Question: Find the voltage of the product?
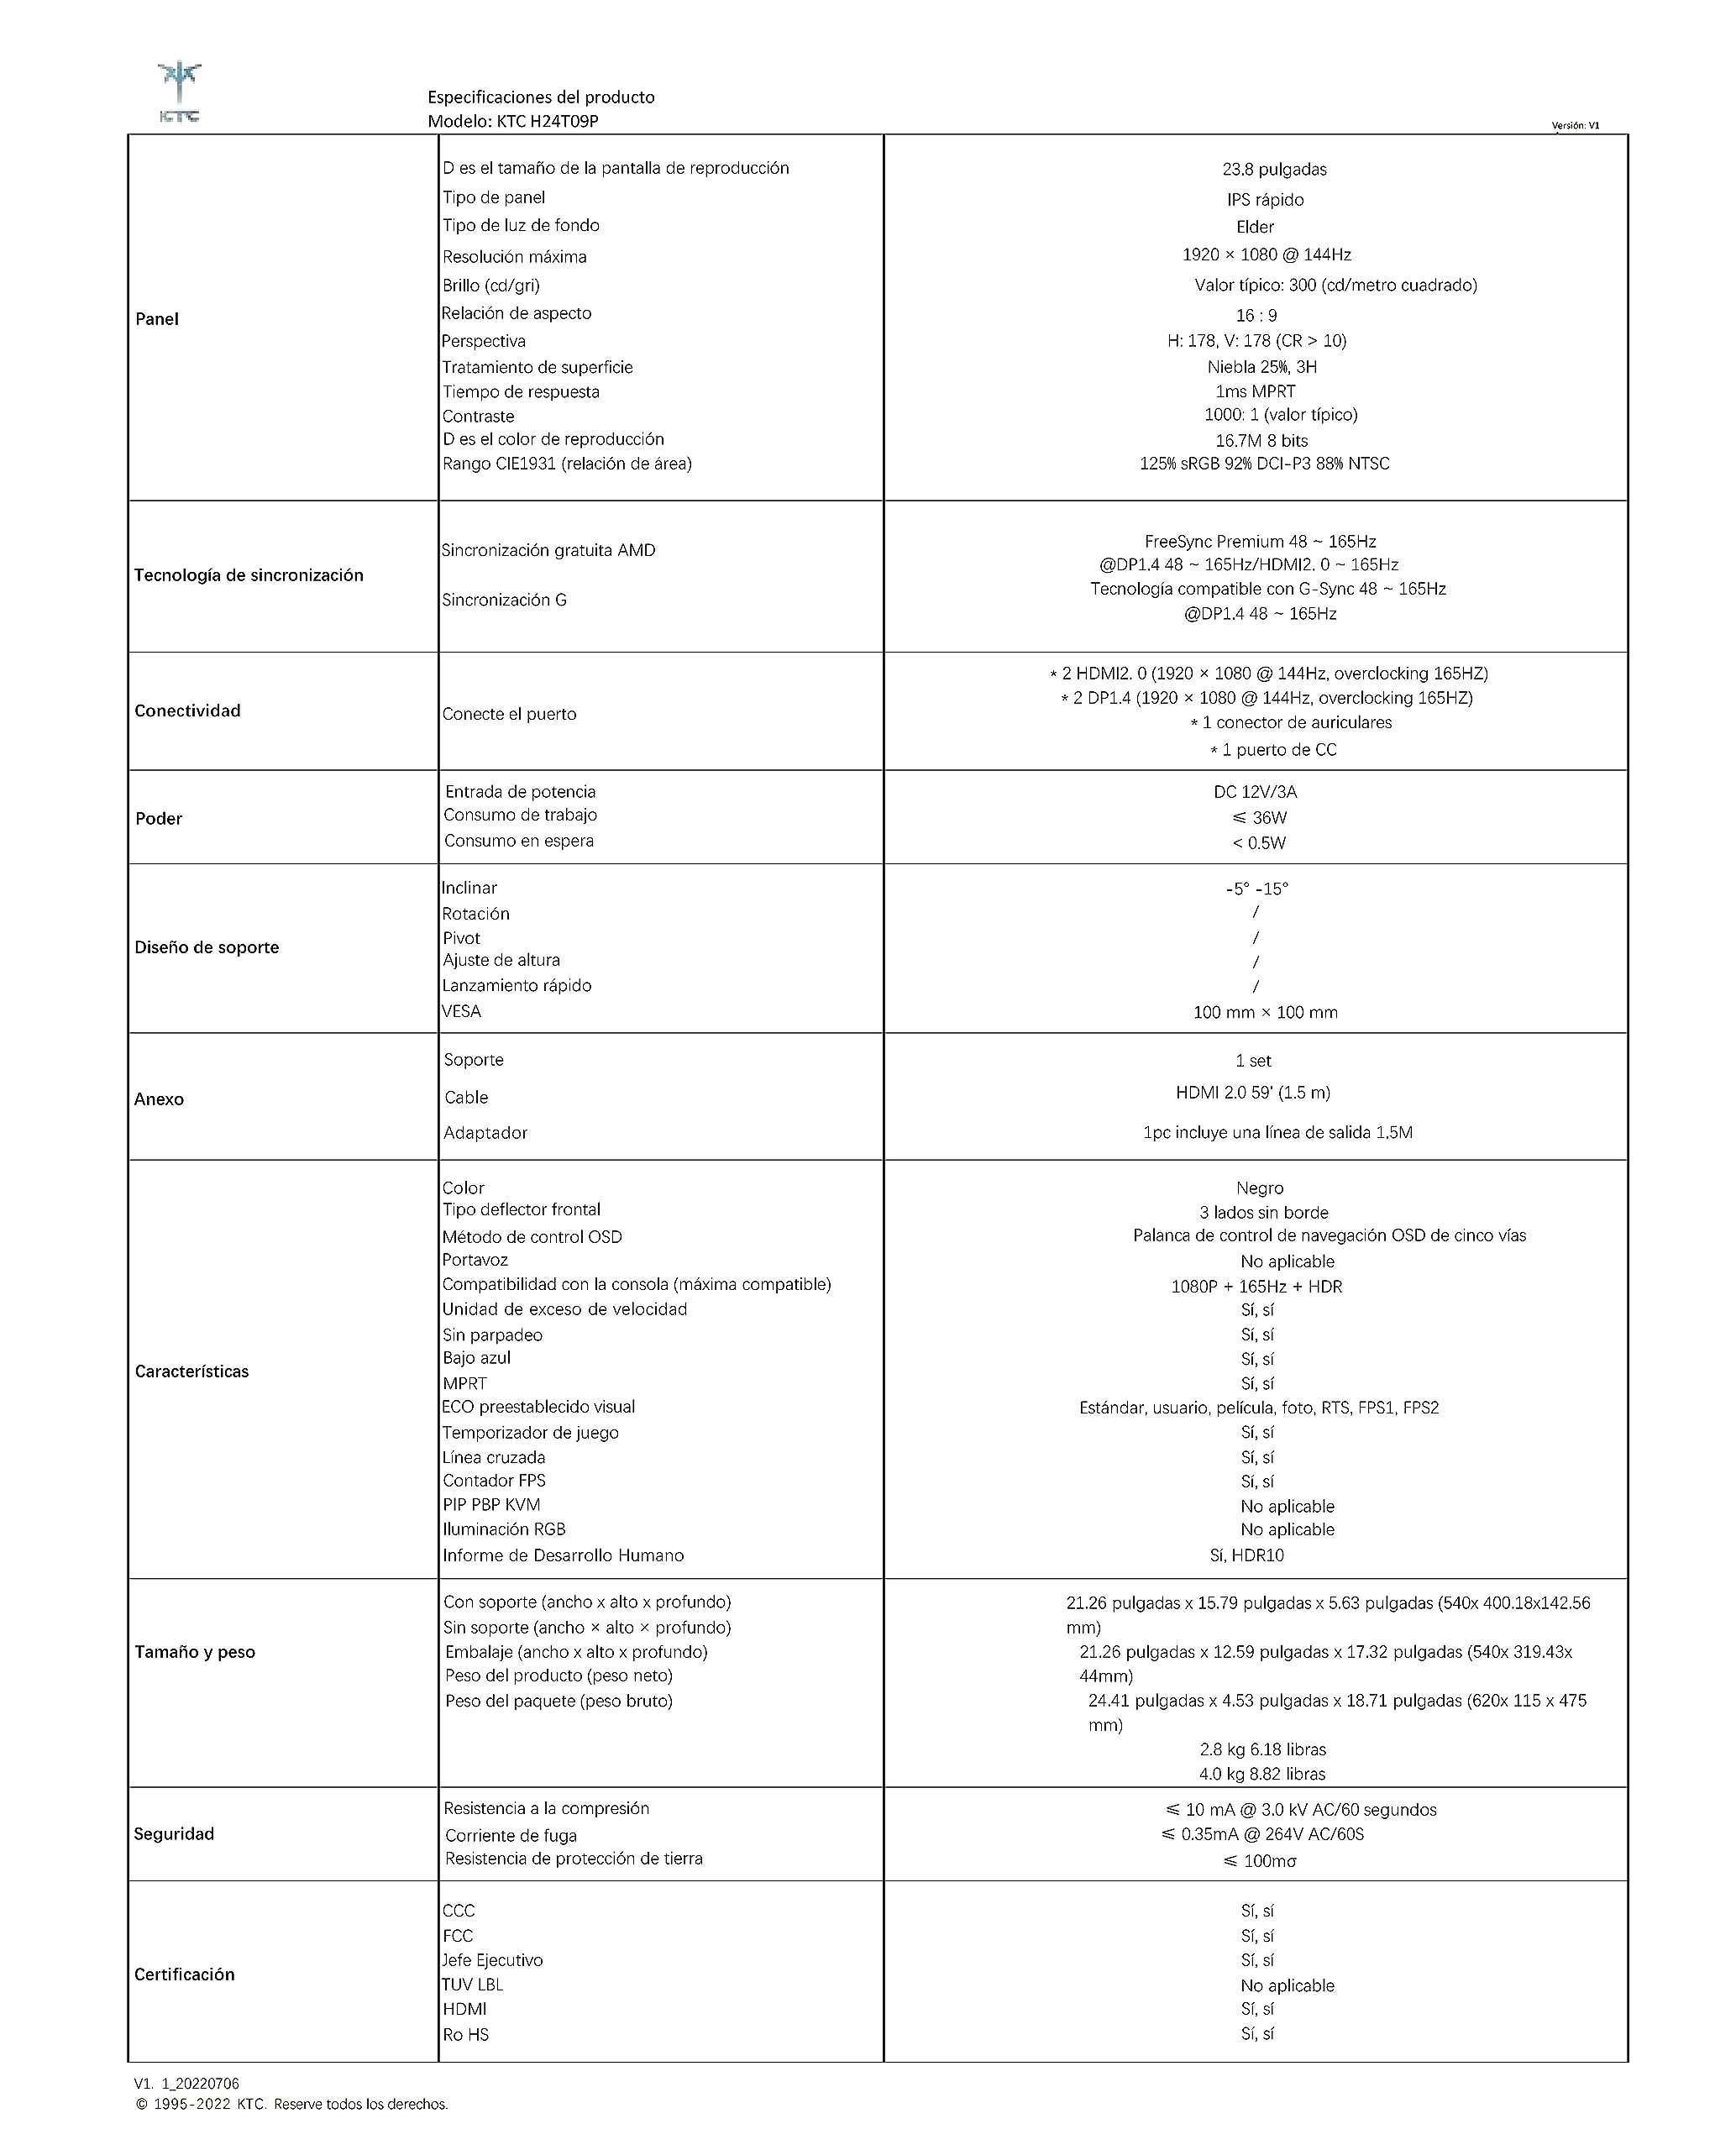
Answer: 12.0 volt